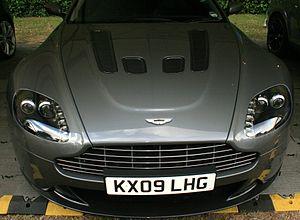
Aston Martin V12 Vantage
L'Aston Martin V12 Vantage est une voiture sportive de prestige produite à partir de 2009 par le constructeur automobile britannique Aston Martin. Apparue pour la première fois sous la forme d'un concept dénommé V12 Vantage RS Concept, elle est officiellement dévoilée lors du salon international de l'automobile de Genève 2009.